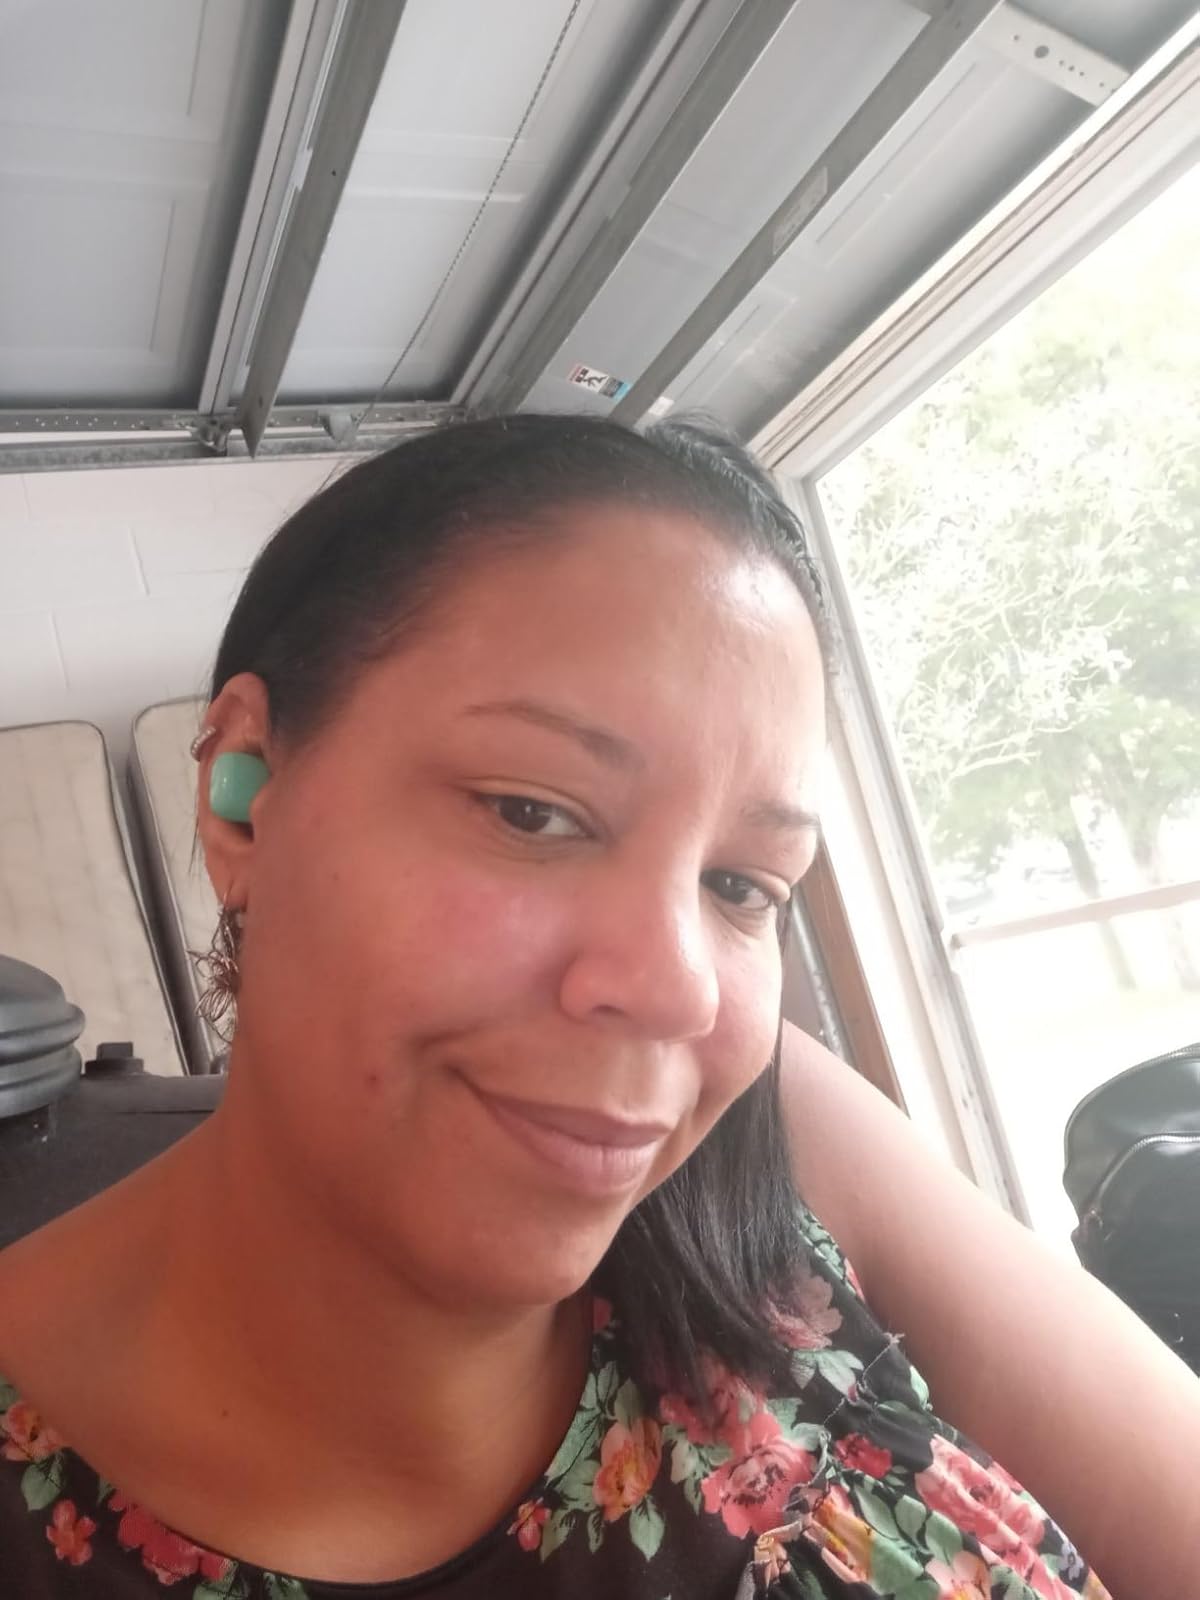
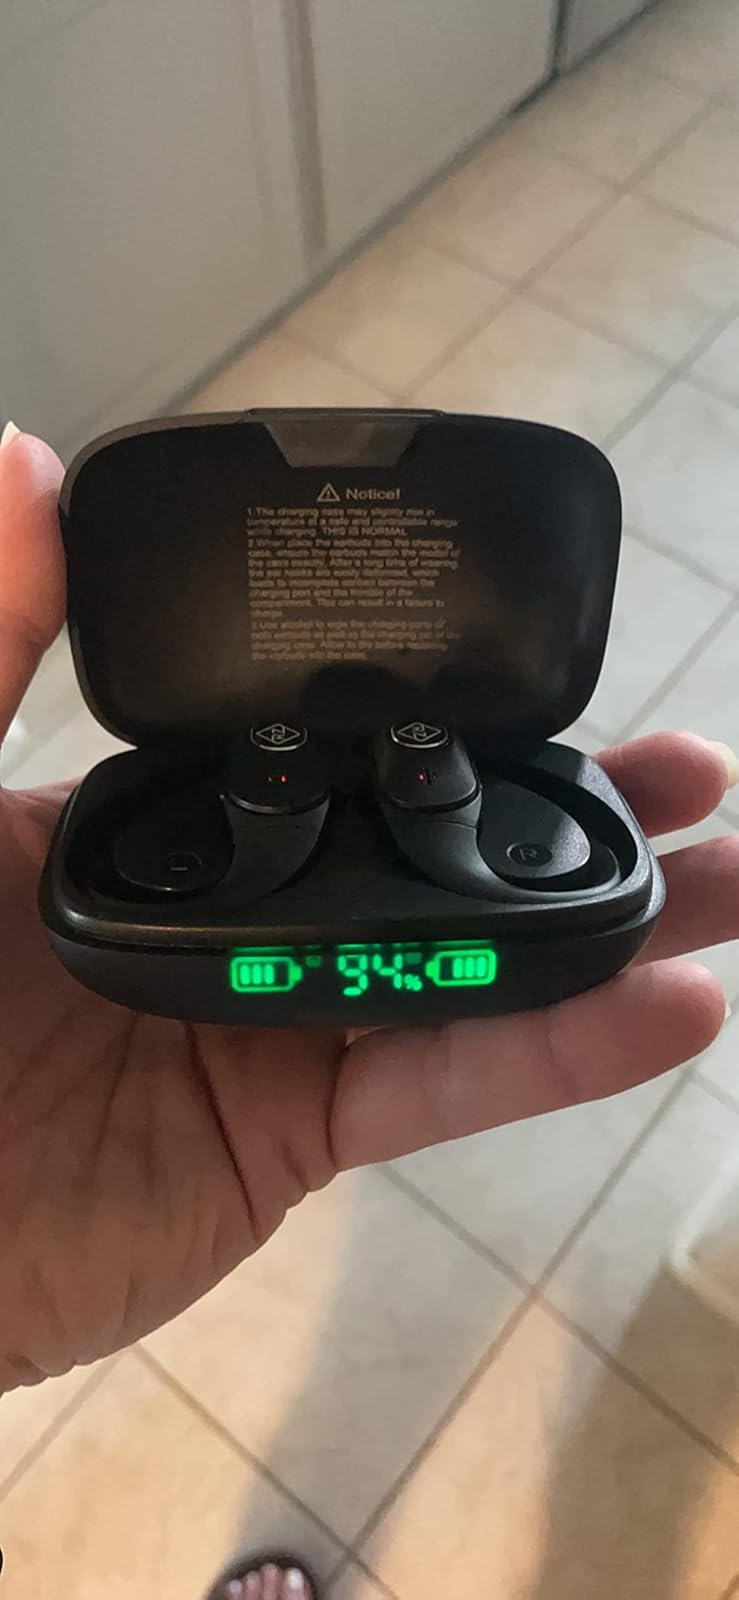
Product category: earbuds
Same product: no